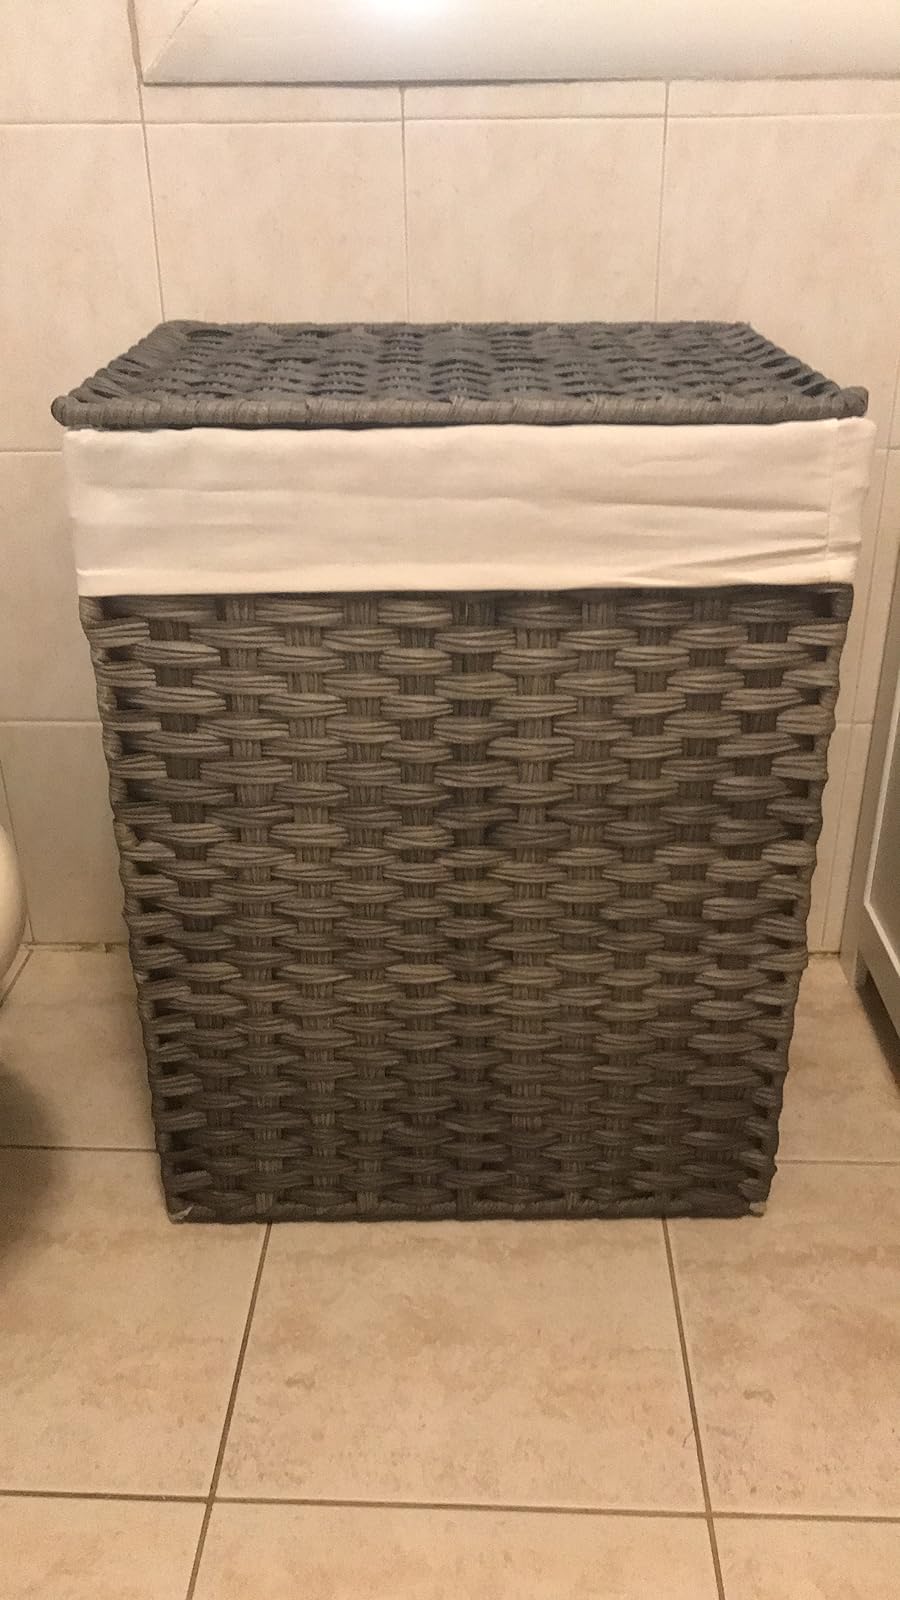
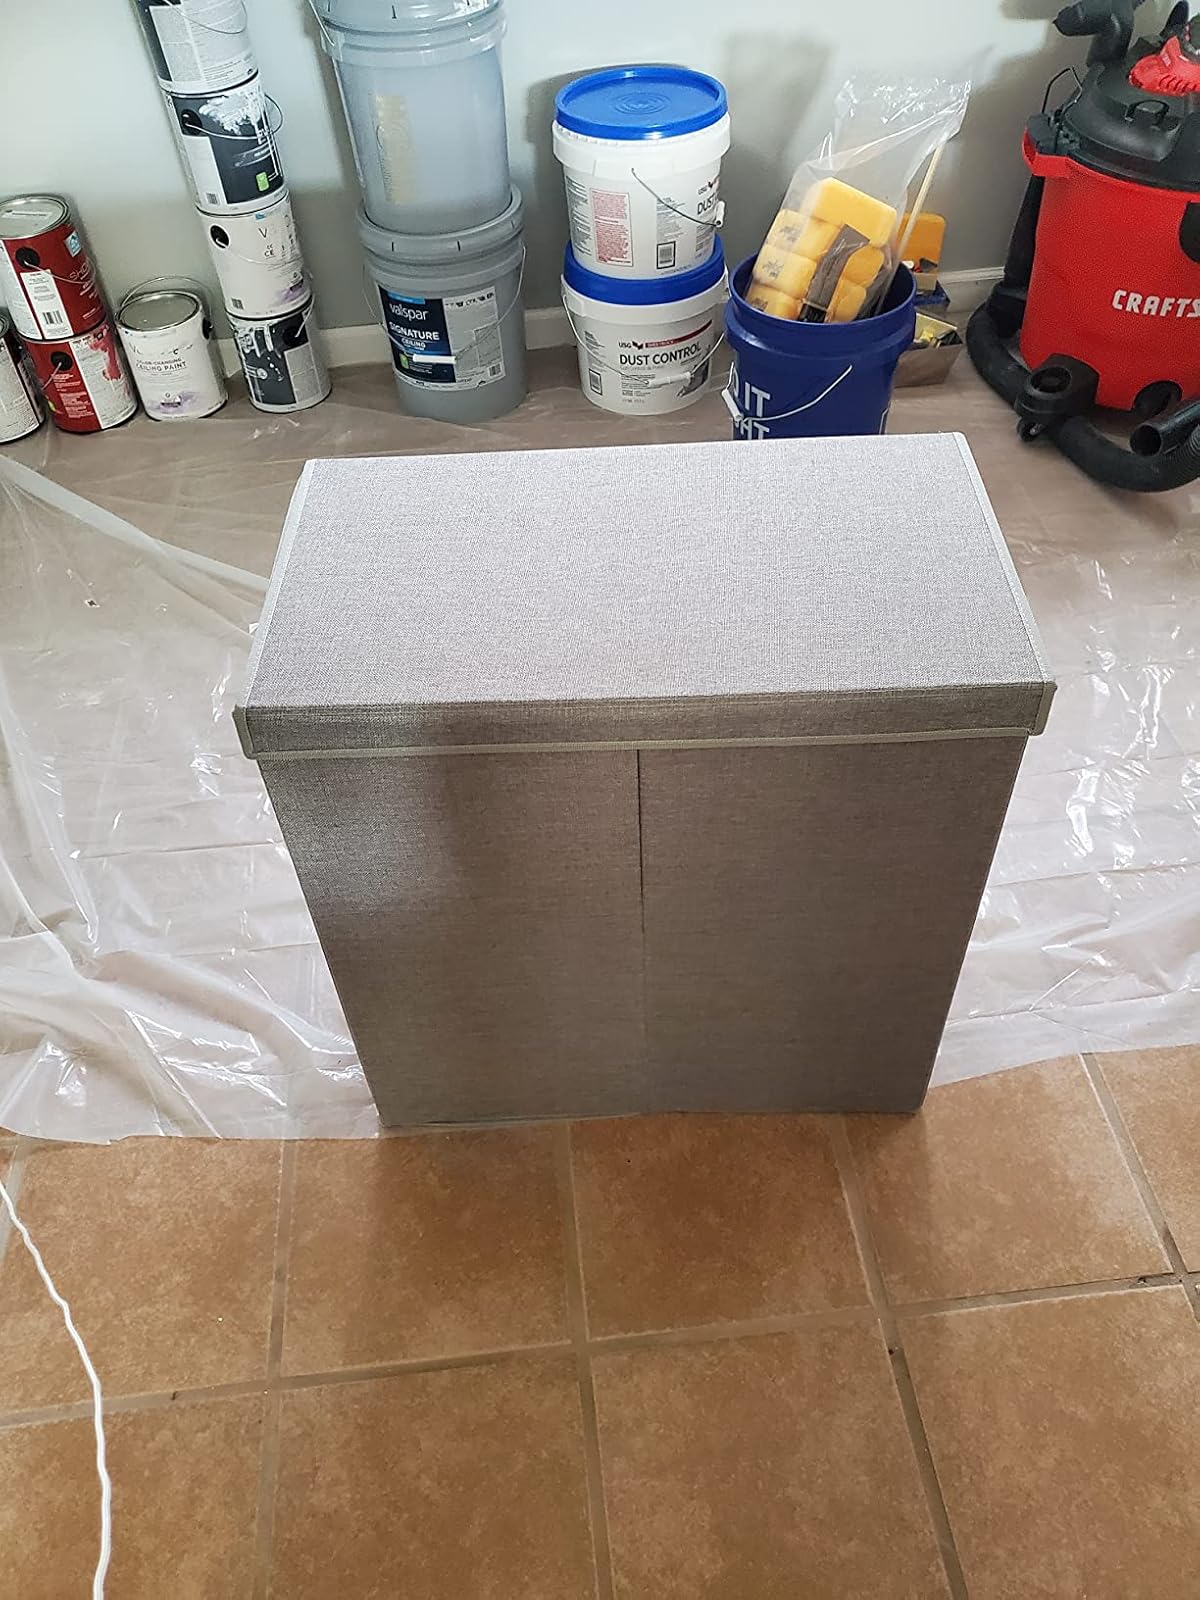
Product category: items_hamper
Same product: no